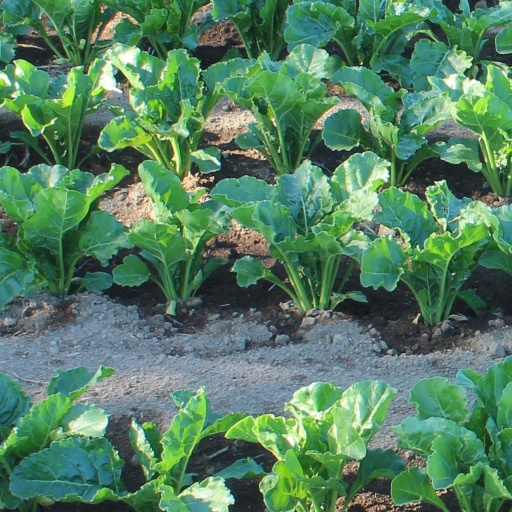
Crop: sugar beet